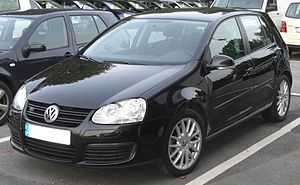
Volkswagen Golf V / Modelhistorie / Golf GT/GT Sport
Volkswagen Golf GT
Golf V er betegnelsen for den femte byggeserie af Volkswagen Golf. Den afløste Golf IV i 2003, og blev i 2008 afløst af Golf VI. Pr. 31. december 2008 var der i Tyskland indregistreret 786.554 Golf V, på samme tidspunkt var der indregistreret cirka dobbelt så mange eksemplarer af forgængeren, nemlig 1.558.955 stk..